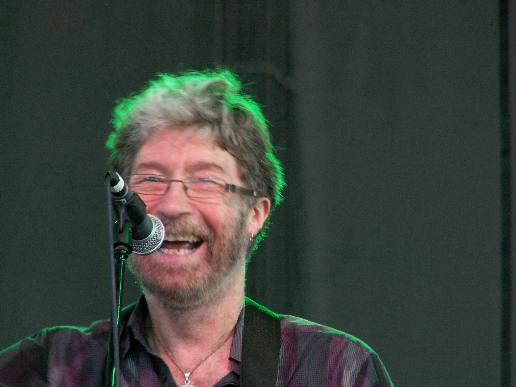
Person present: Yes